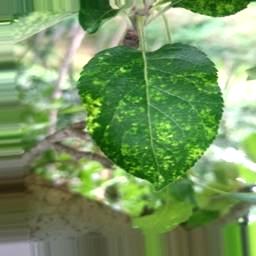
Label: Apple_Mosaic